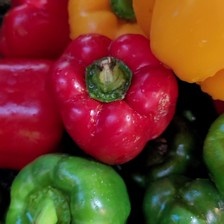
Label: capsicum